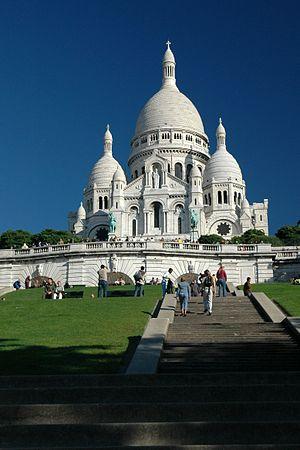
L'affaire Sid Ahmed Ghlam, est une enquête menée sur un étudiant algérien, islamiste radical, mis en examen dans le cadre du meurtre ou de l'assassinat d'Aurélie Châtelain et d'actes de terrorisme commis au nom de l'islam.